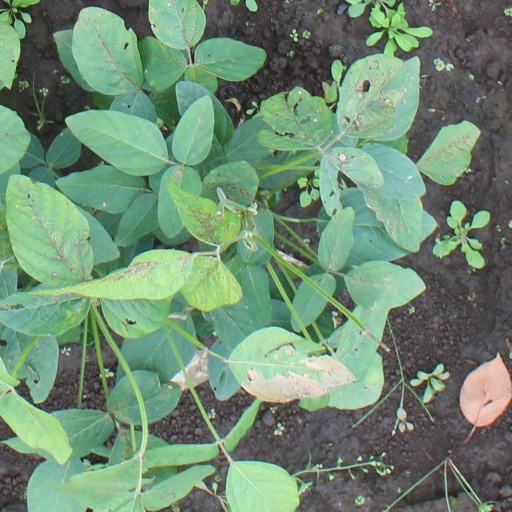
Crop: soybean